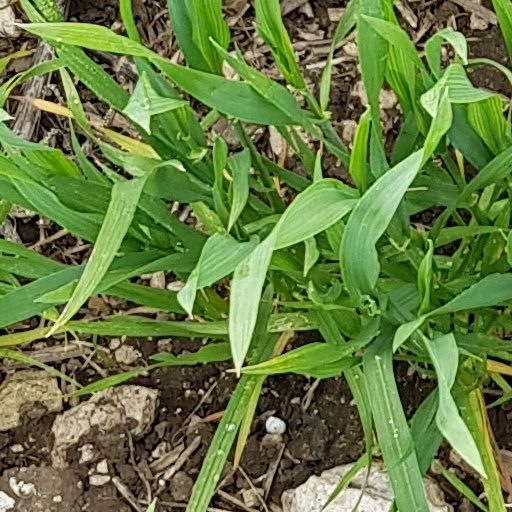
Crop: wheat